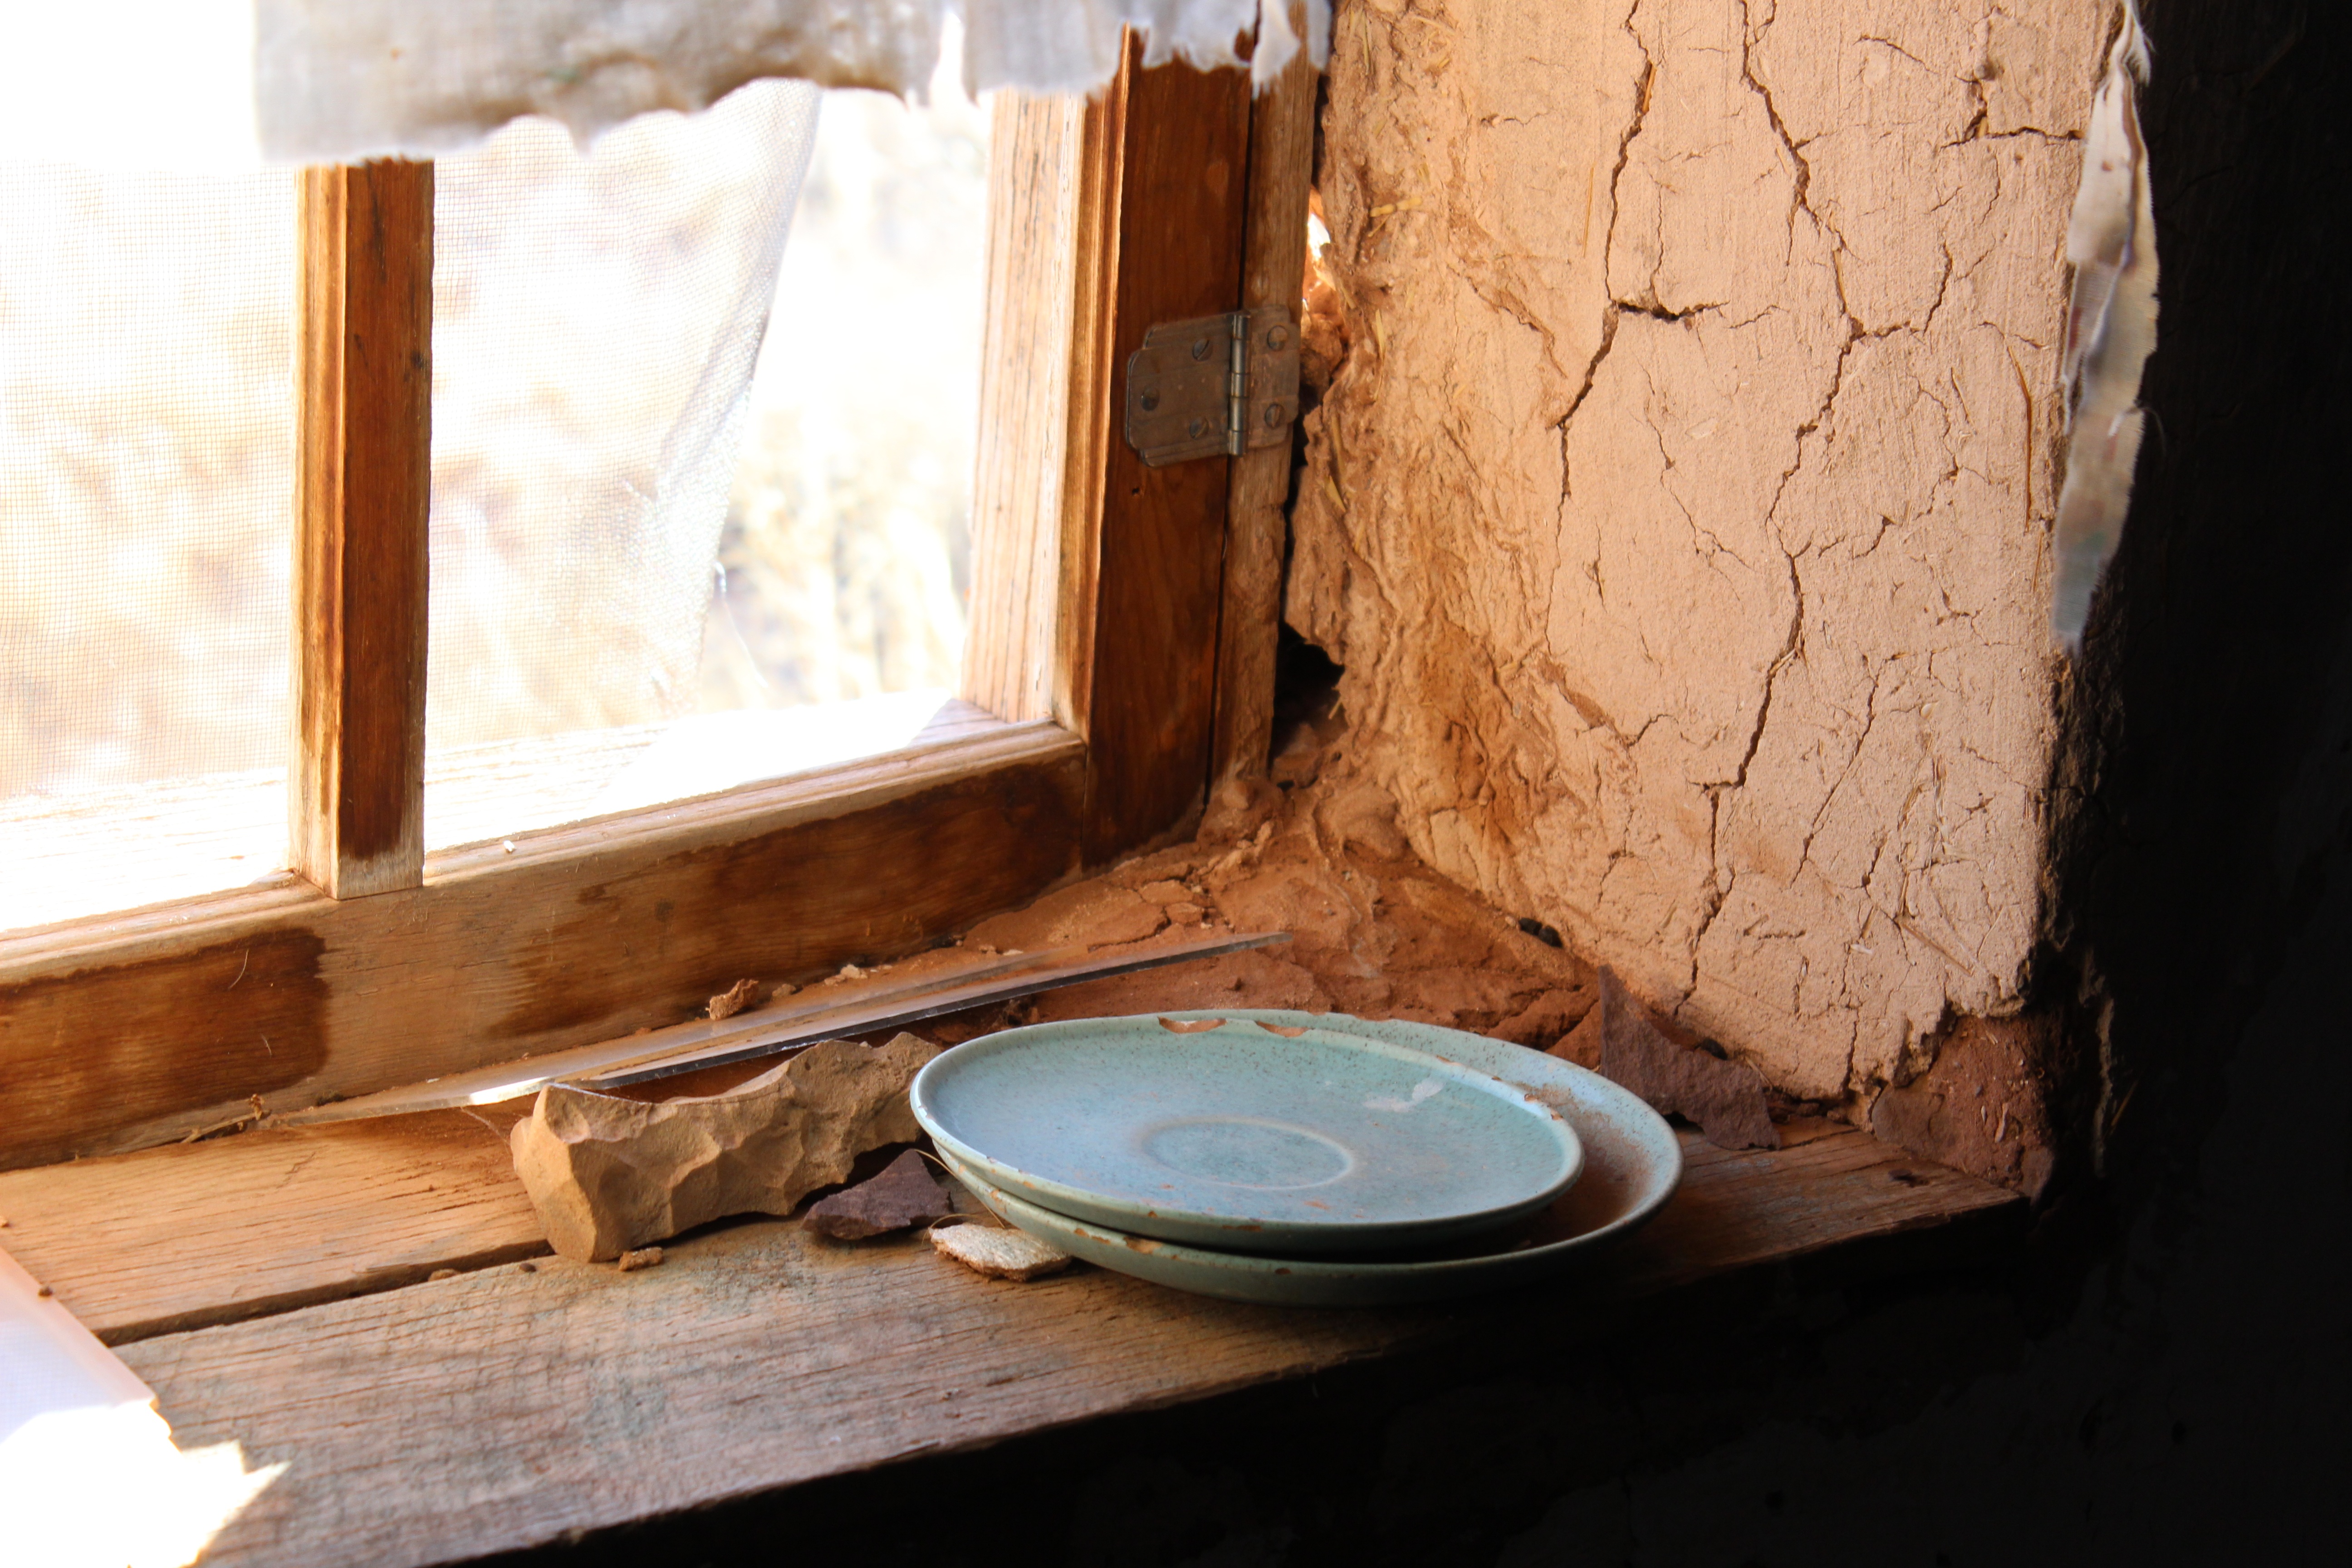
table, wood, vintage, floor, window, old, home, hut, shack, cabin, room, lighting, new mexico, bathroom, culture, adobe, plates, reservation, man made object, plumbing fixture